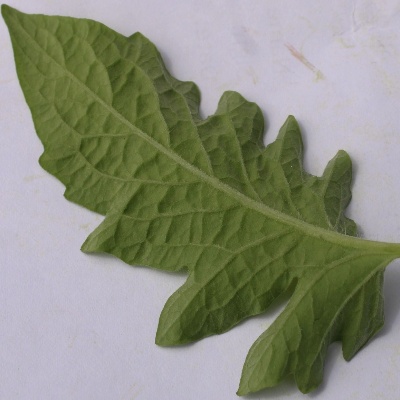
Crop: Tomato
Condition: healthy